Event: Ecuador Earthquake
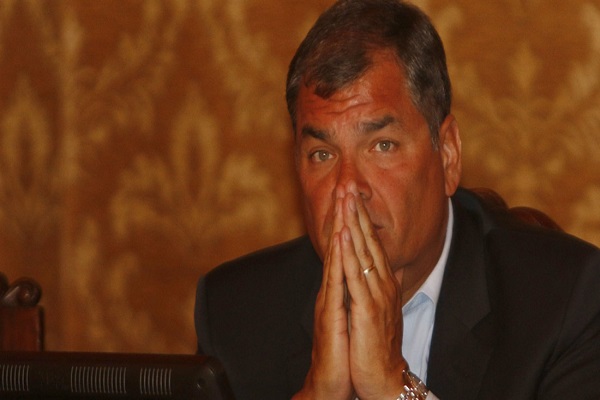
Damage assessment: no_damage